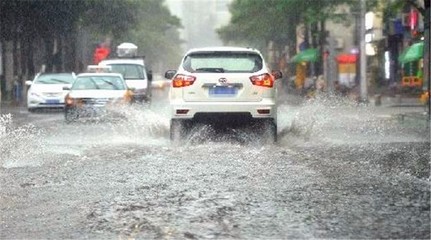
Weather: rain or strom